Lingnan architecture

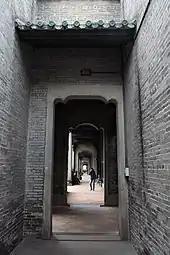
A cold alley.

Lingnan architecture, or Cantonese architecture, refers to the characteristic architectural style(s) of the Lingnan region – the Southern Chinese provinces of Guangdong and Guangxi. Usually, it is referring to the architecture associated with the Cantonese people, with other peoples in the area (such as the Hakka and the Teochew) having their own styles. This style began with the architecture of the ancient non-Han Nanyue people and absorbed certain architectural elements from the Tang Empire and Song Empire as the region sinicized in the later half of the first millennium AD.